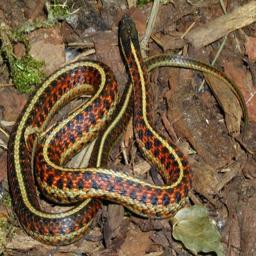
Animal: snakes